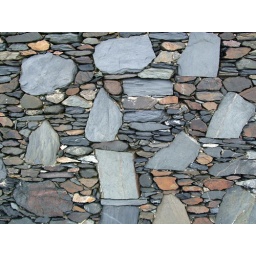
stone wall near cliff in Newport Rhode Island behind the Vanderbilt Breakers mansion, April 2008